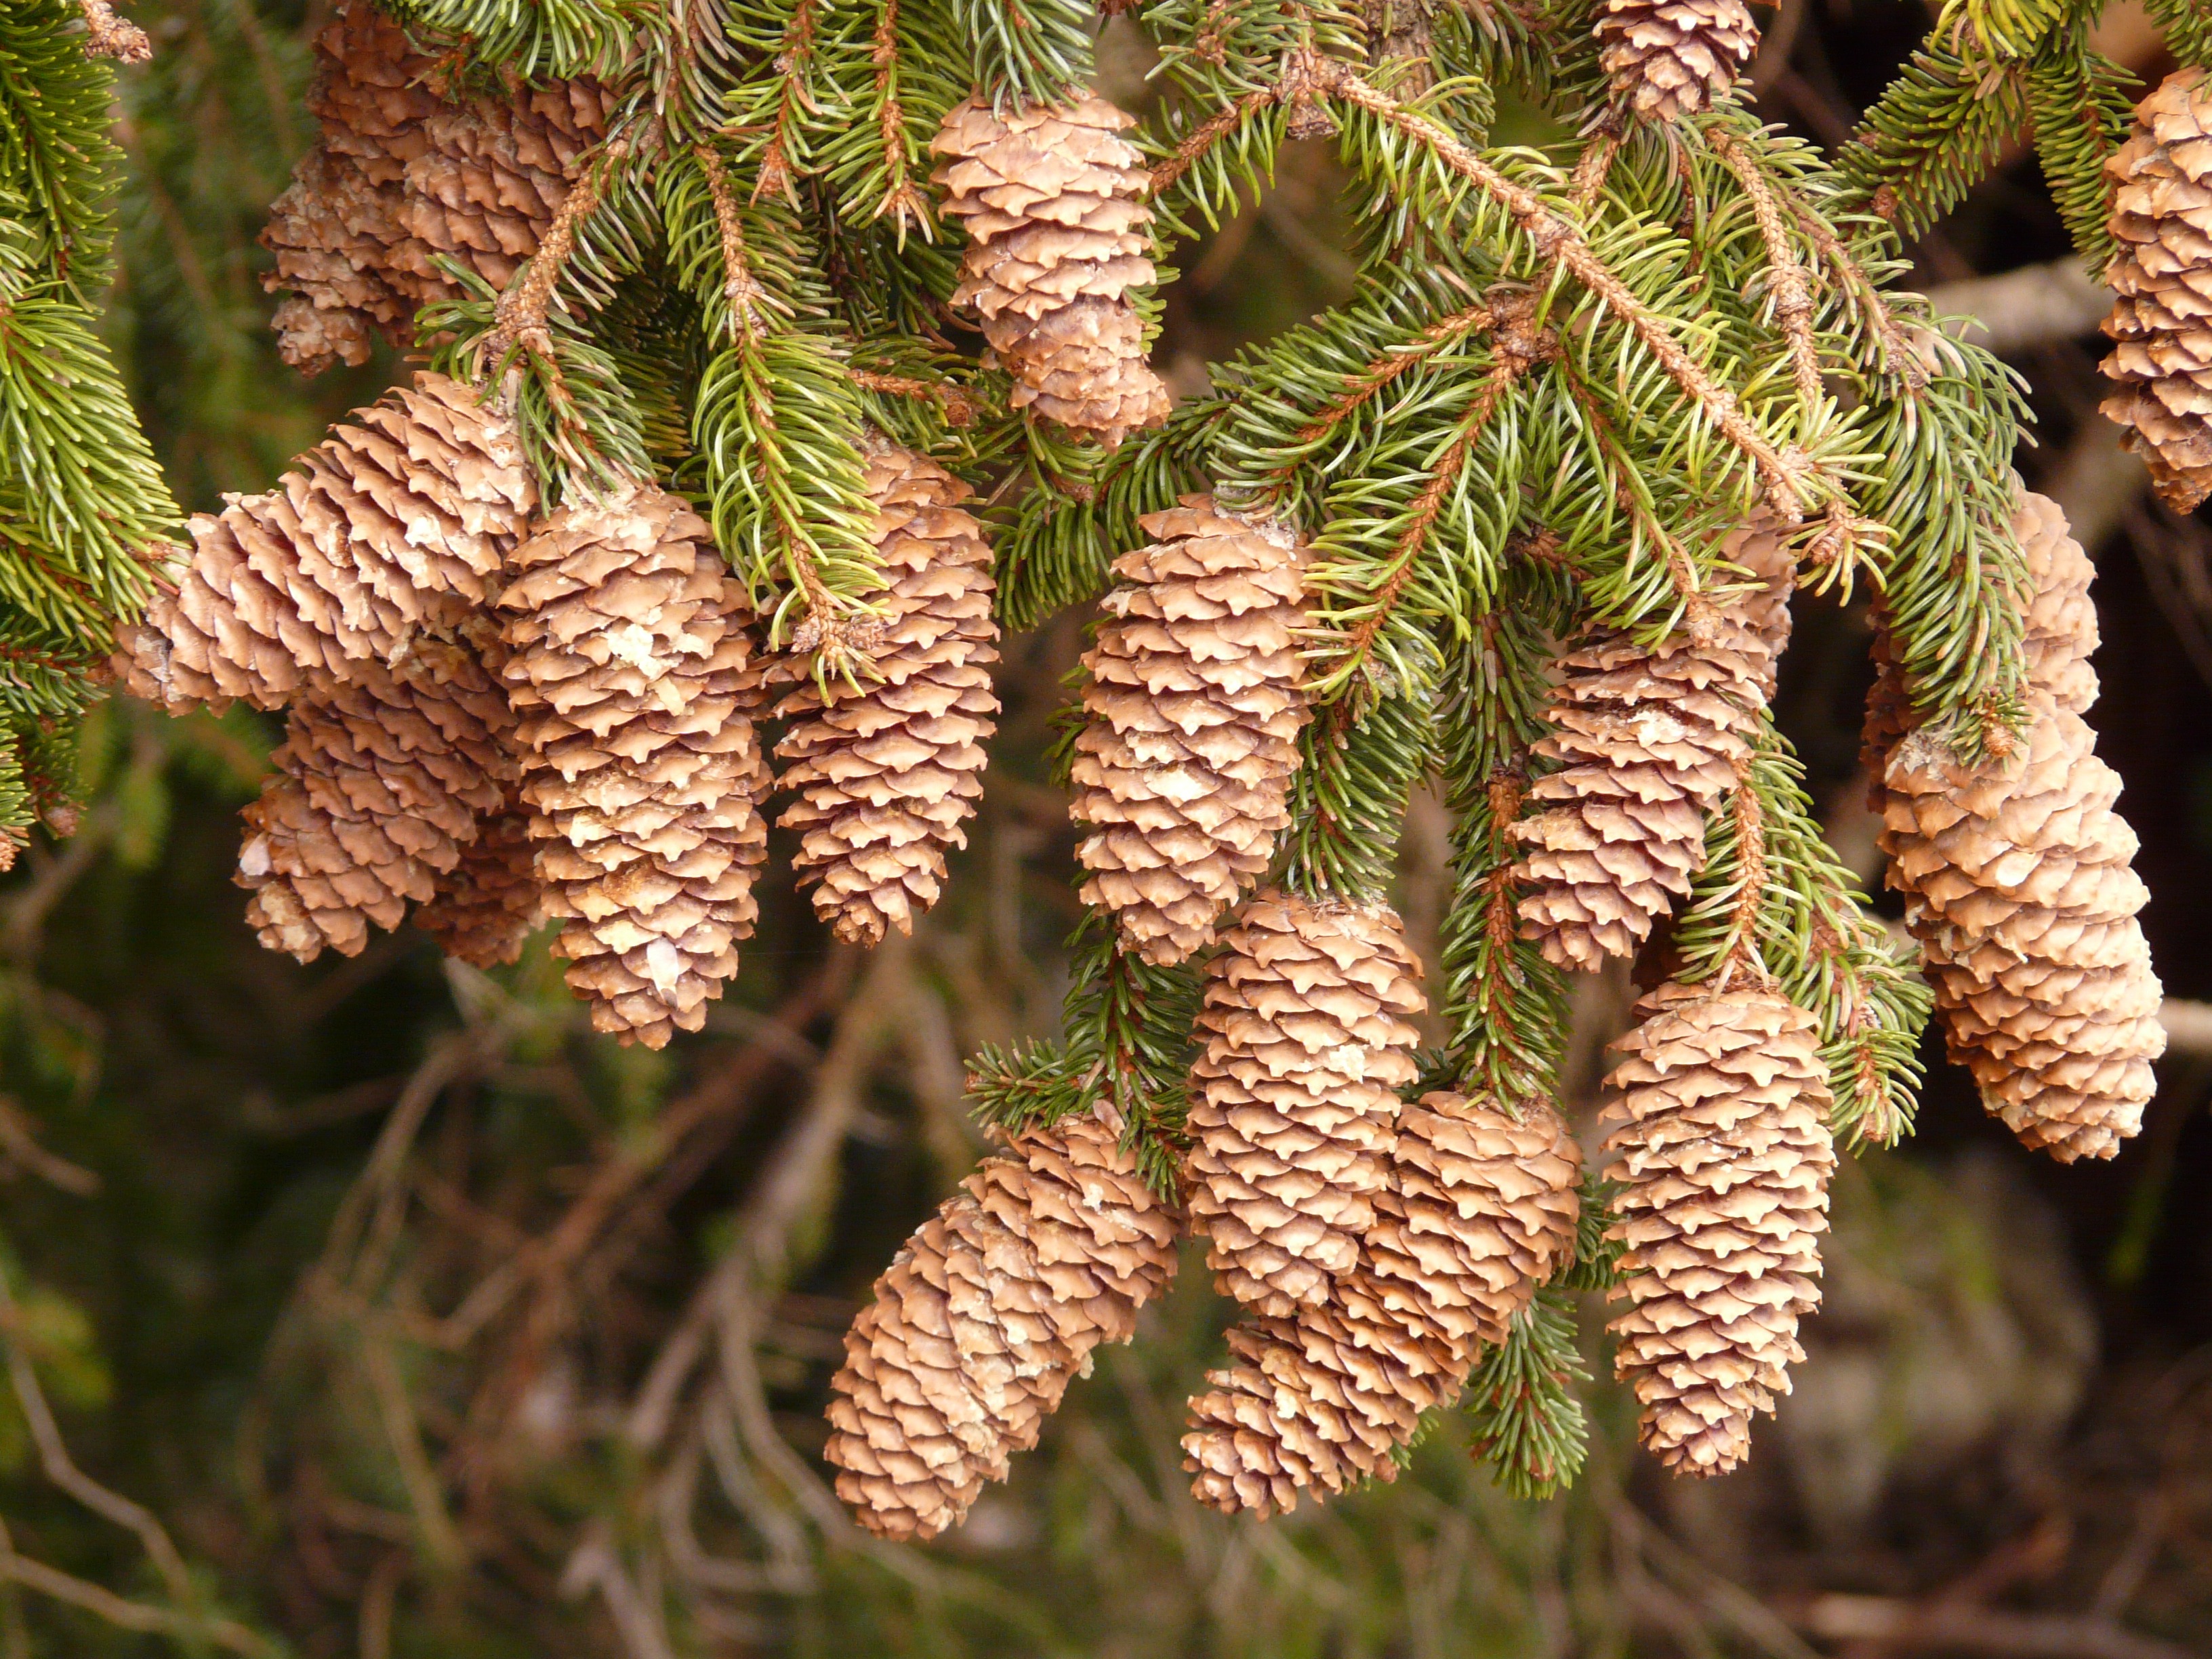
tree, branch, plant, leaf, flower, ripe, botany, fir, conifer, seeds, tap, spruce, larch, ecosystem, pine cones, picea, common spruce, pine family, picea abies, grass family, woody plant, land plant, conifer cone, red spruce